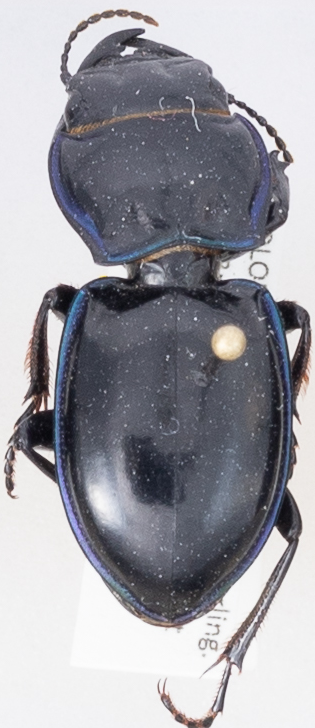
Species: Pasimachus elongatus
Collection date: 2014-07-22
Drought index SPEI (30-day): -0.016
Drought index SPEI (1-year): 0.63
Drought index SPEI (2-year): -0.656